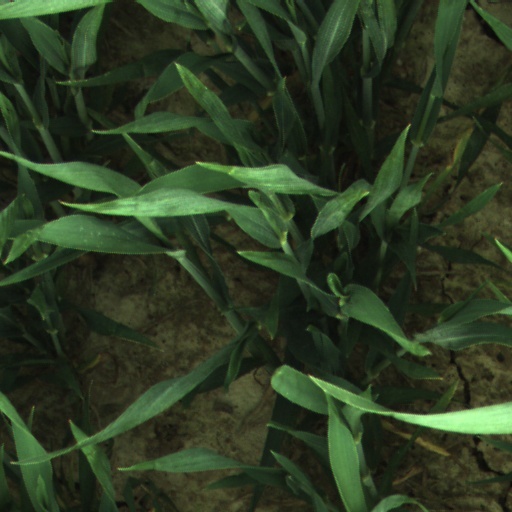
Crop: wheat